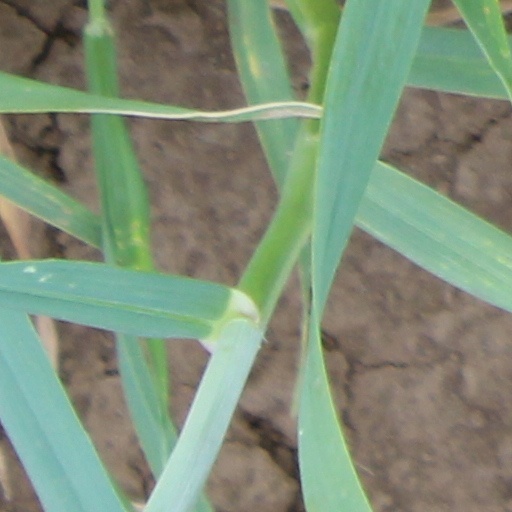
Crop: wheat